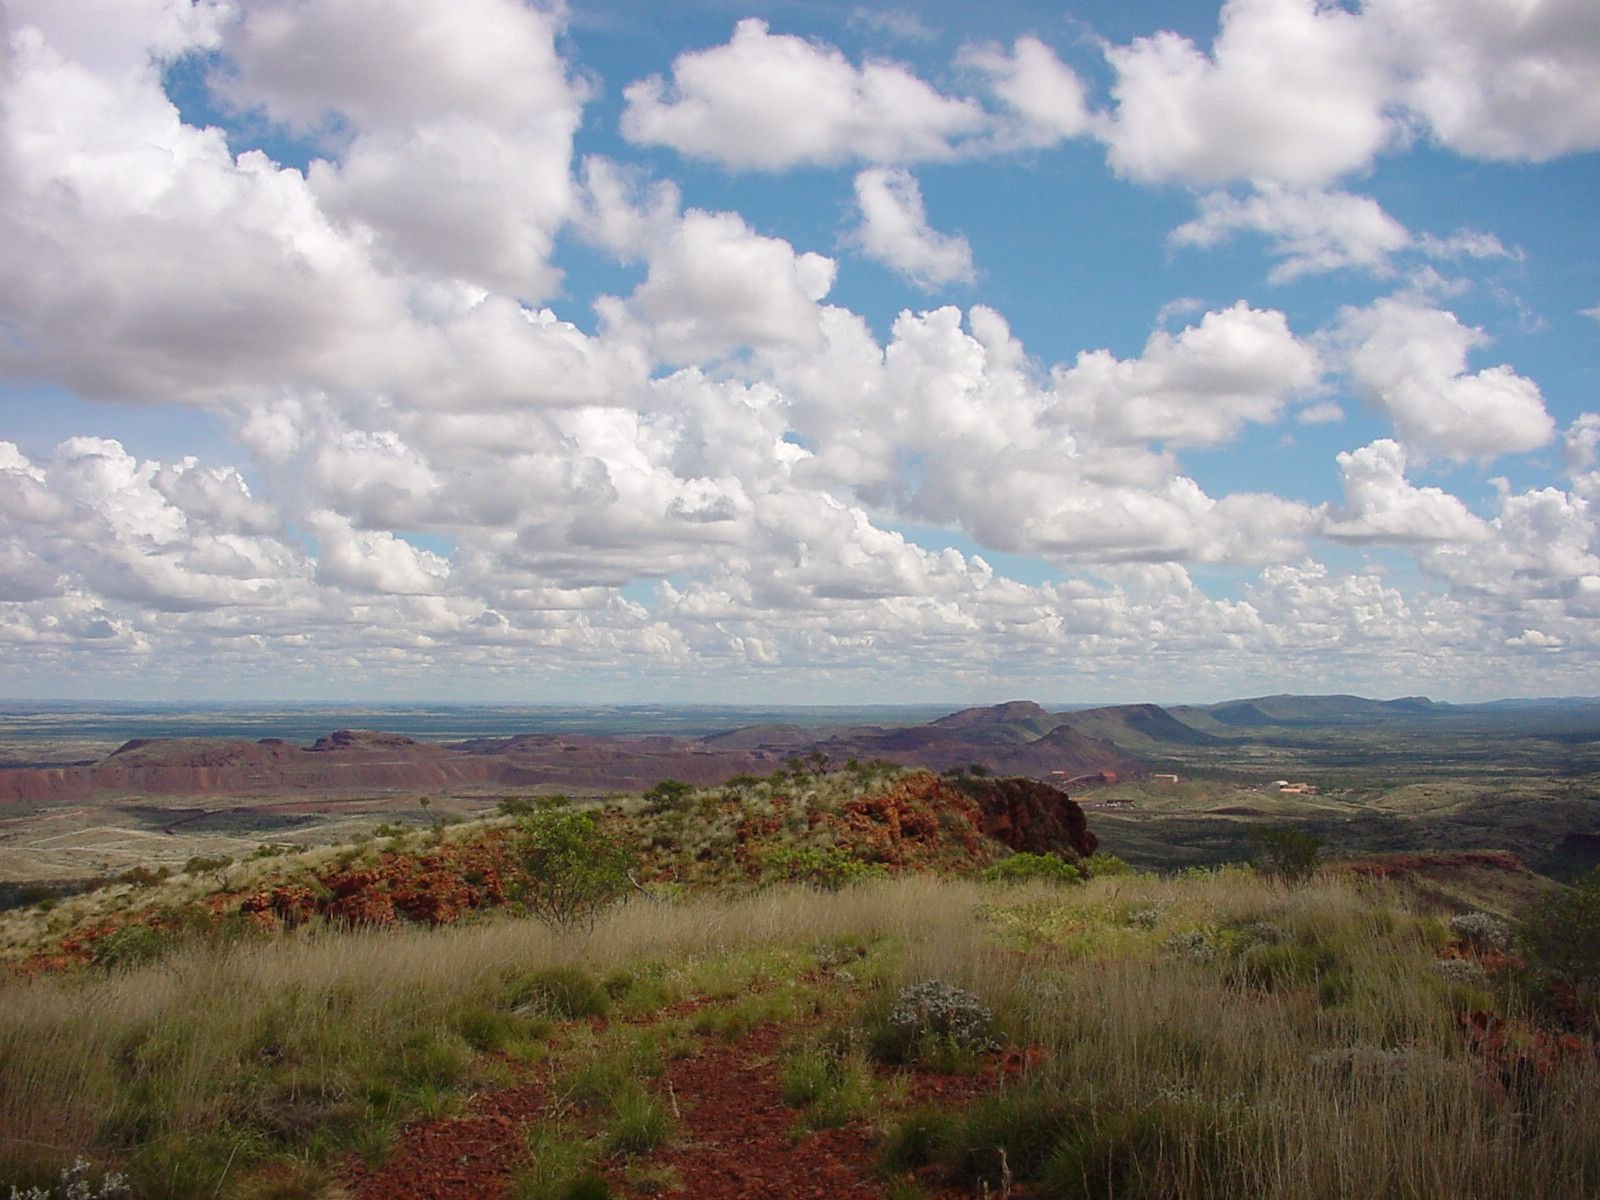
landscape, nature, grass, horizon, wilderness, mountain, cloud, sky, meadow, prairie, countryside, hill, country, summer, spring, scenic, savanna, ridge, plain, outside, clouds, colorado, mountains, grassland, badlands, plateau, vista, fell, habitat, loch, ecosystem, tundra, steppe, rural area, landform, natural environment, geographical feature, mountainous landforms